Raymond Henry St. Arnaud

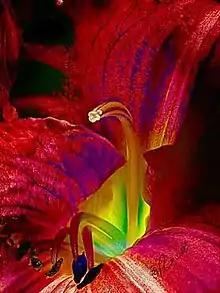
Raymond St. Arnaud, "Flower 7412", 2009, inkjet mounted to acrylic

Raymond Henry St. Arnaud (born June 24, 1942, in Edmonton, Alberta) is a Canadian photographer.